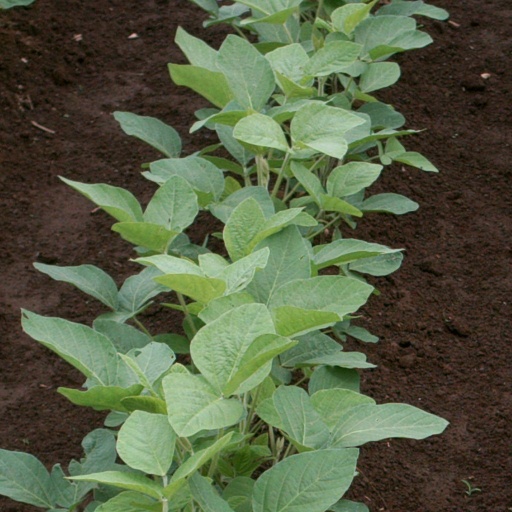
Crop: soybean